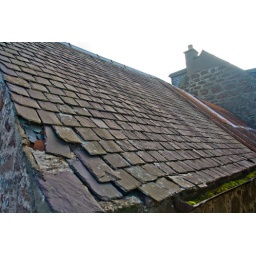
The roof of an abandonded building in Callander